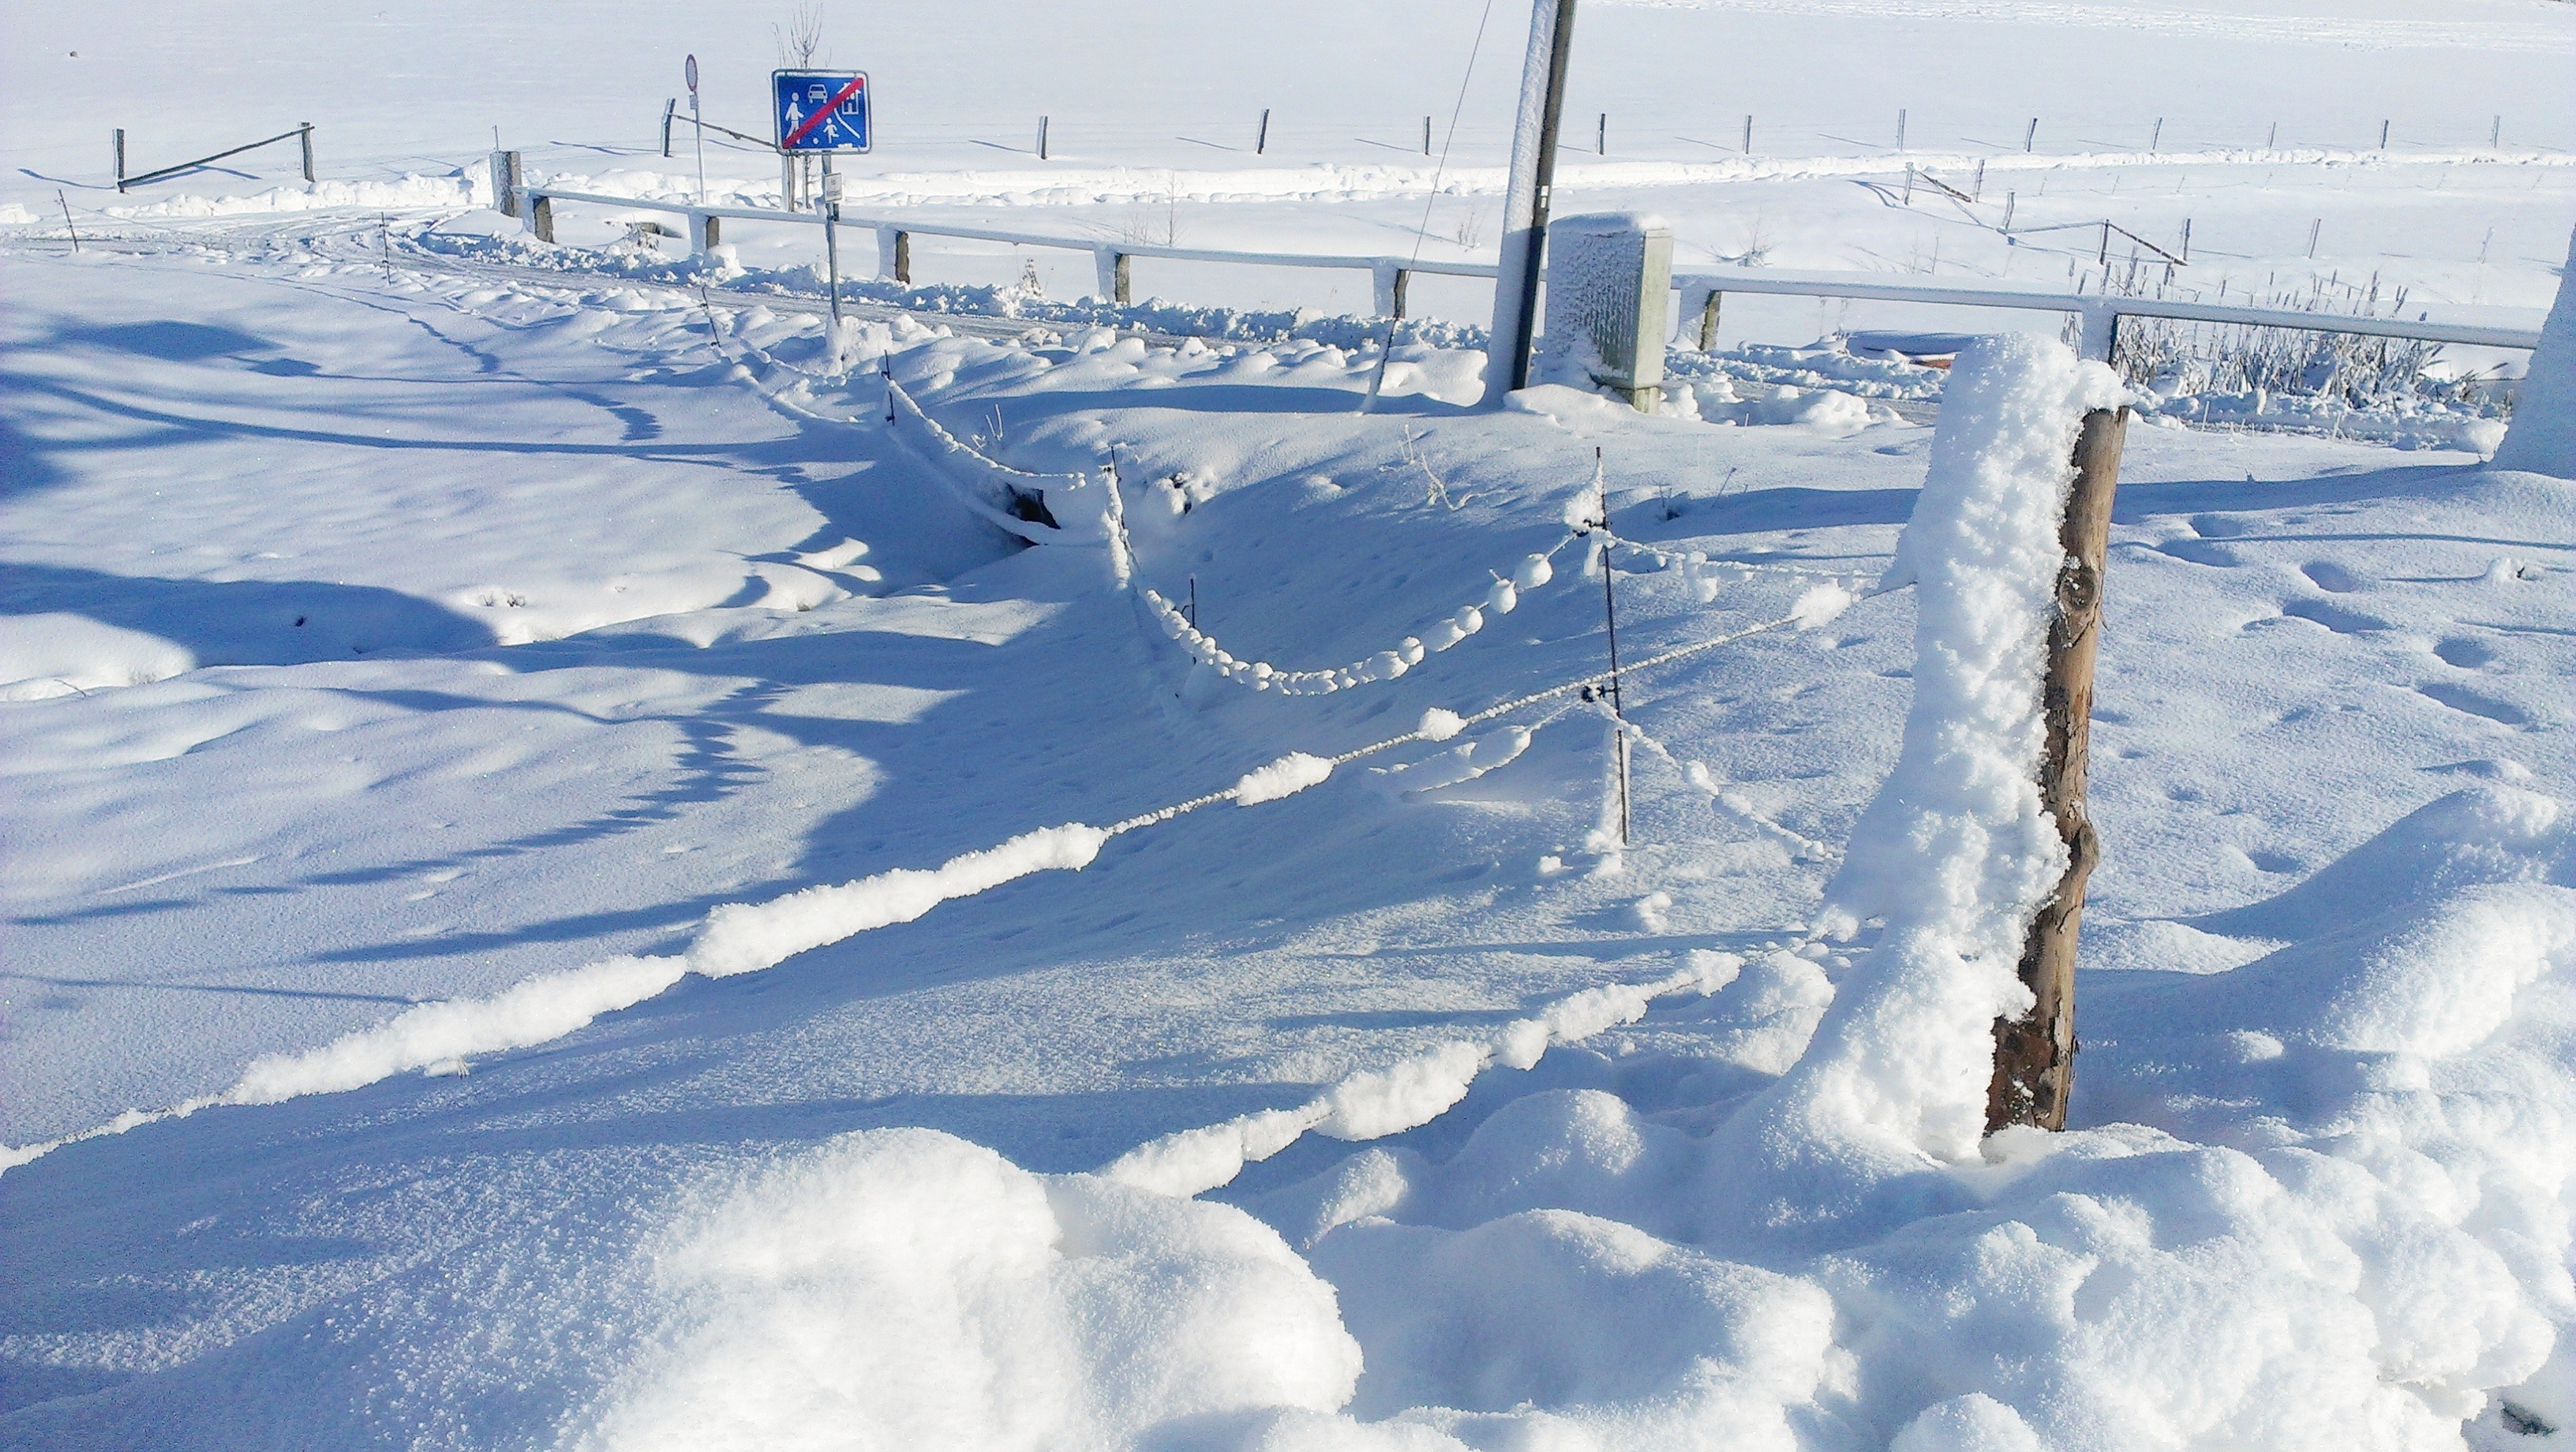
landscape, snow, winter, road, street, weather, snowy, arctic, season, shield, blizzard, winter blast, piste, freezing, snow cover, arctic ocean, geological phenomenon, winter storm